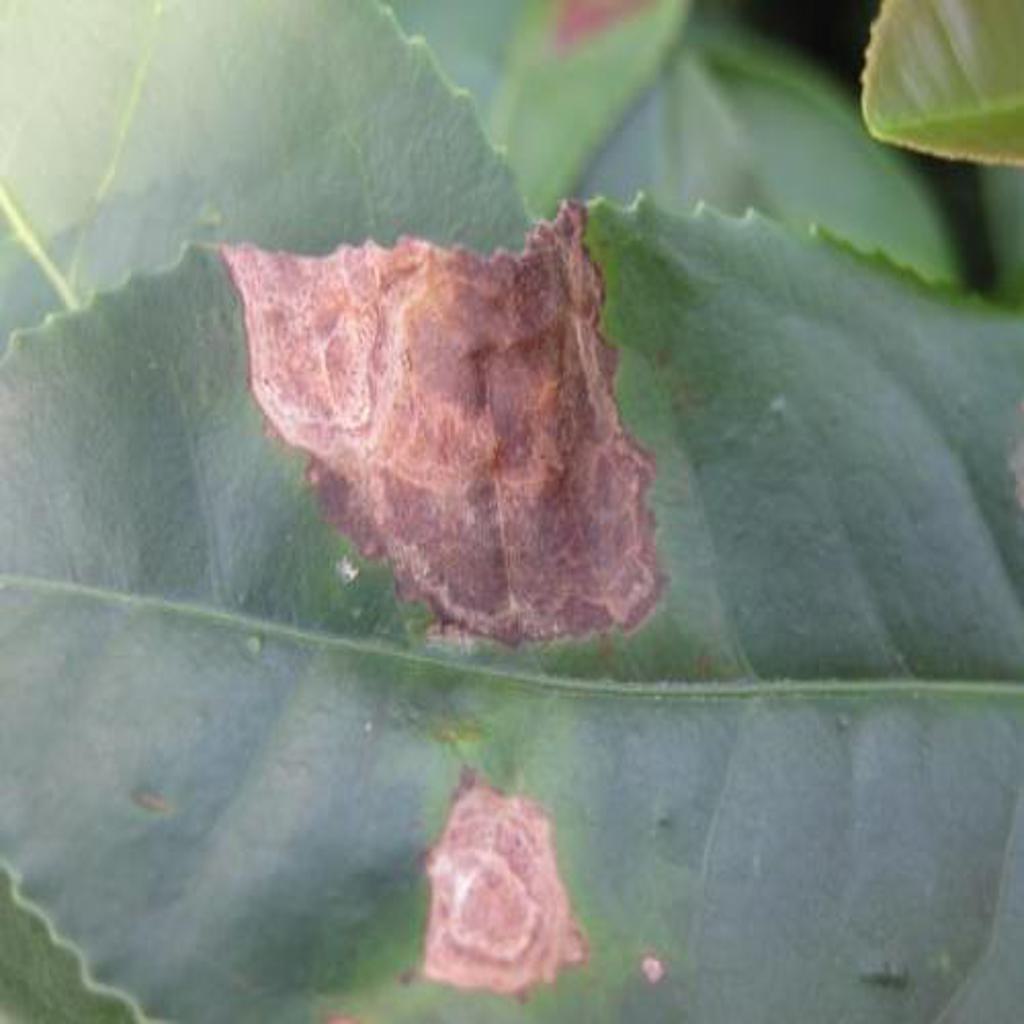
Label: Tea red leaf spot